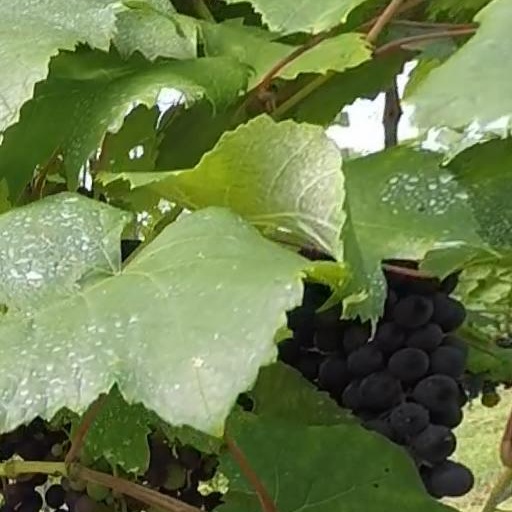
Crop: grape